A Doll's House

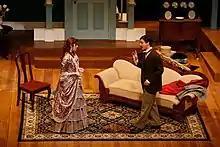
Torvald addresses Nora (from a 2012 production)

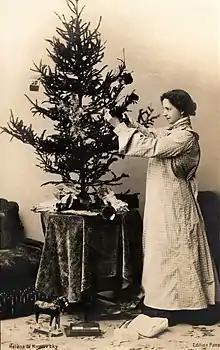
Nora (played by Vera Komissarzhevskaya) dresses the Christmas tree, 1904

The play opens around Christmas time as Nora Helmer enters her home carrying many packages and presents. Nora's husband, Torvald, is working in his study when she arrives. He playfully rebukes her for spending so much money on Christmas gifts, calling her his "little squirrel". He teases her about how, the previous year, she had spent weeks making gifts and ornaments by hand because money was scarce. This year, Torvald is due a promotion at the bank where he works, so Nora feels that they can let themselves go a little. The maid announces two visitors: Mrs. Kristine Linde, an old friend of Nora's, who has come seeking employment; and Dr. Rank, a close friend of the family, who is let into the study. Kristine has had a difficult few years, ever since her husband died leaving her with no money or children. Nora says that things have not been easy for them either: Torvald became sick, and they had to travel to Italy so he could recover. Kristine explains that, when her mother was ill, she had to take care of her brothers, but, now that they are grown, she feels her life is "unspeakably empty". Nora promises to talk to Torvald about finding her a job. Kristine gently tells Nora that she is like a child. Nora is offended, so she tells her that she got money from "some admirer" so they could travel to Italy to improve Torvald's health. She told Torvald that her father gave her the money, but, in fact, she illegally borrowed it without his knowledge (women were forbidden from conducting financial activities such as signing checks without a man's endorsement). Since then, she has been secretly working and saving up to pay off the loan.